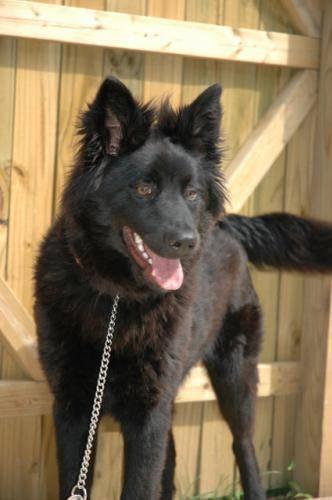
dog